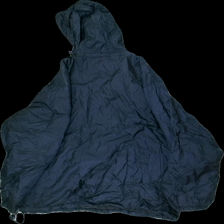
View: back
Type: Rain jacket
Category: Unisex
Brand: Not in the list
Brand text on label: RenaultSport
Colors: Blue, Grey
Material: 100% nylon
Cut: Regular
Size: XL
Season: All
Trend: Sports
Price range: 100-150
Recommended usage: Reuse